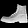
Label: Ankle boot